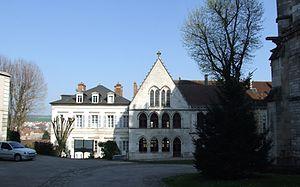
Auxerre, Bourgogne, FRANCE. Façade ouest de l'ancien palais épiscopal, maintenant la préfecture. Au centre, l'ancienne salle synodale.
Le palais épiscopal d'Auxerre est un monument historique classé dans la ville d'Auxerre, dans le département de l'Yonne dans le nord de la Bourgogne, en France. Siège de l'ancien évêché d'Auxerre, les bâtiments que l'on peut voir de nos jours datent du XIIᵉ siècle pour les parties les plus anciennes.
Cet article recense les hôtels de préfecture des subdivisions territoriales françaises, c'est-à-dire les édifices hébergeant les services des préfectures en France.
L'Yonne est un département français. Il est traversé, du sud vers le nord, par la rivière qui lui a donné son nom, l'Yonne, affluent de la Seine, qui la rejoint à Montereau-Fault-Yonne. L'Insee et La Poste lui attribuent le code 89.